Answer in natural language. Considering the relative positions, is framed monochromatic wall decor painting to the left or right of white rectangular dining table? Choose between the following options: left or right
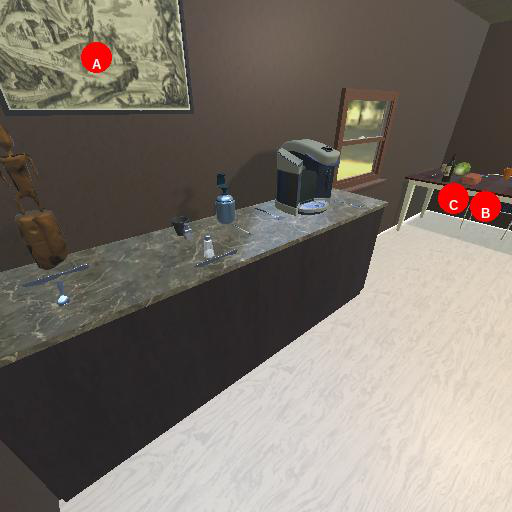
<answer>left</answer>